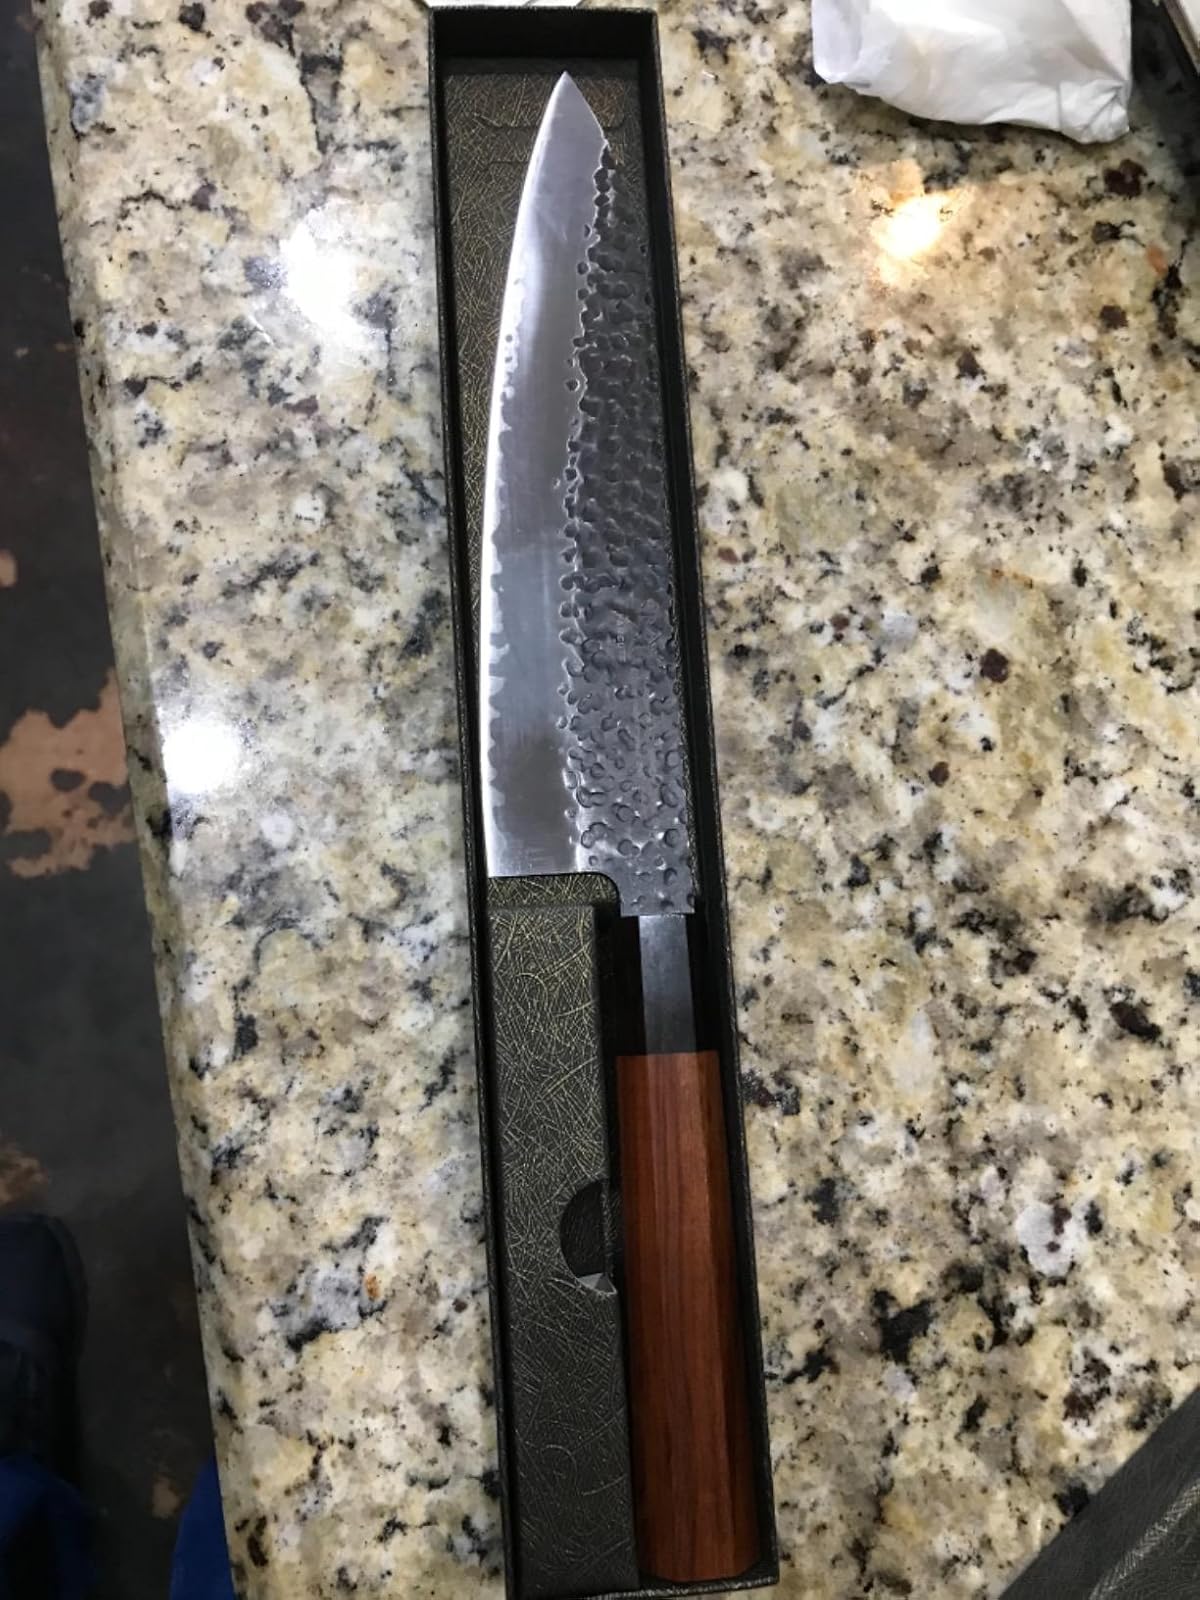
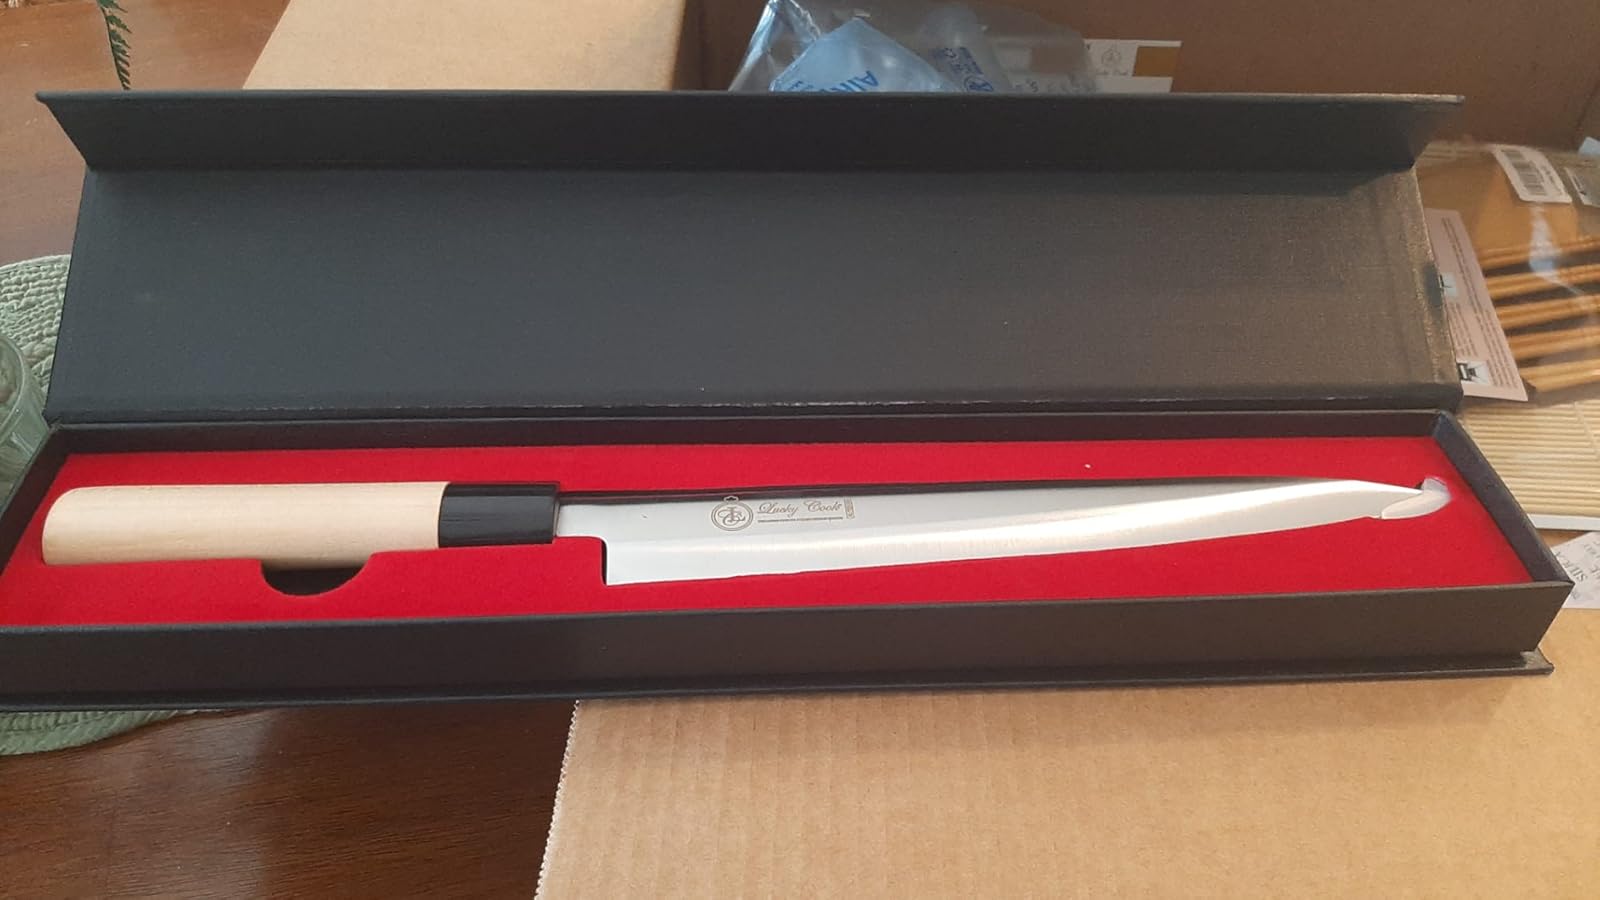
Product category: items_knife
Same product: no